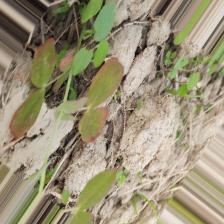
Label: Lentil Rust